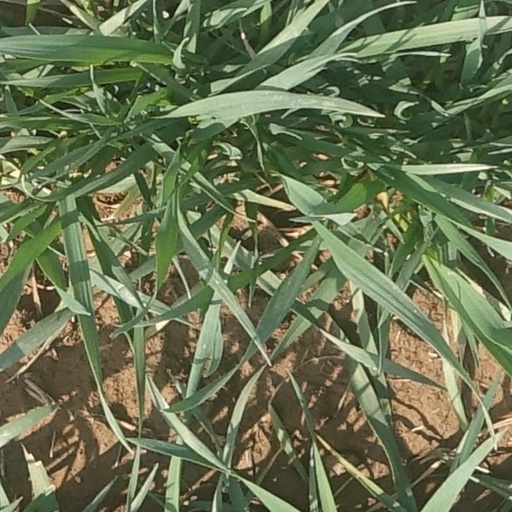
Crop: wheat